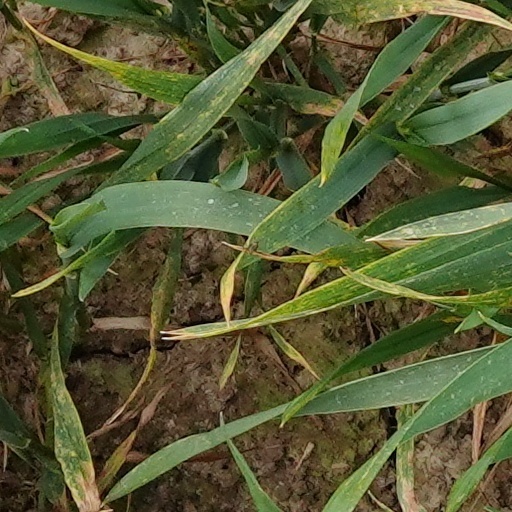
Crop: wheat